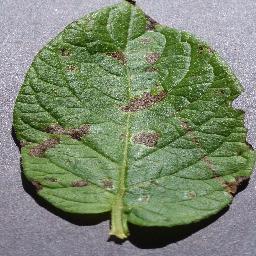
Etiqueta: Tizon_Temprano